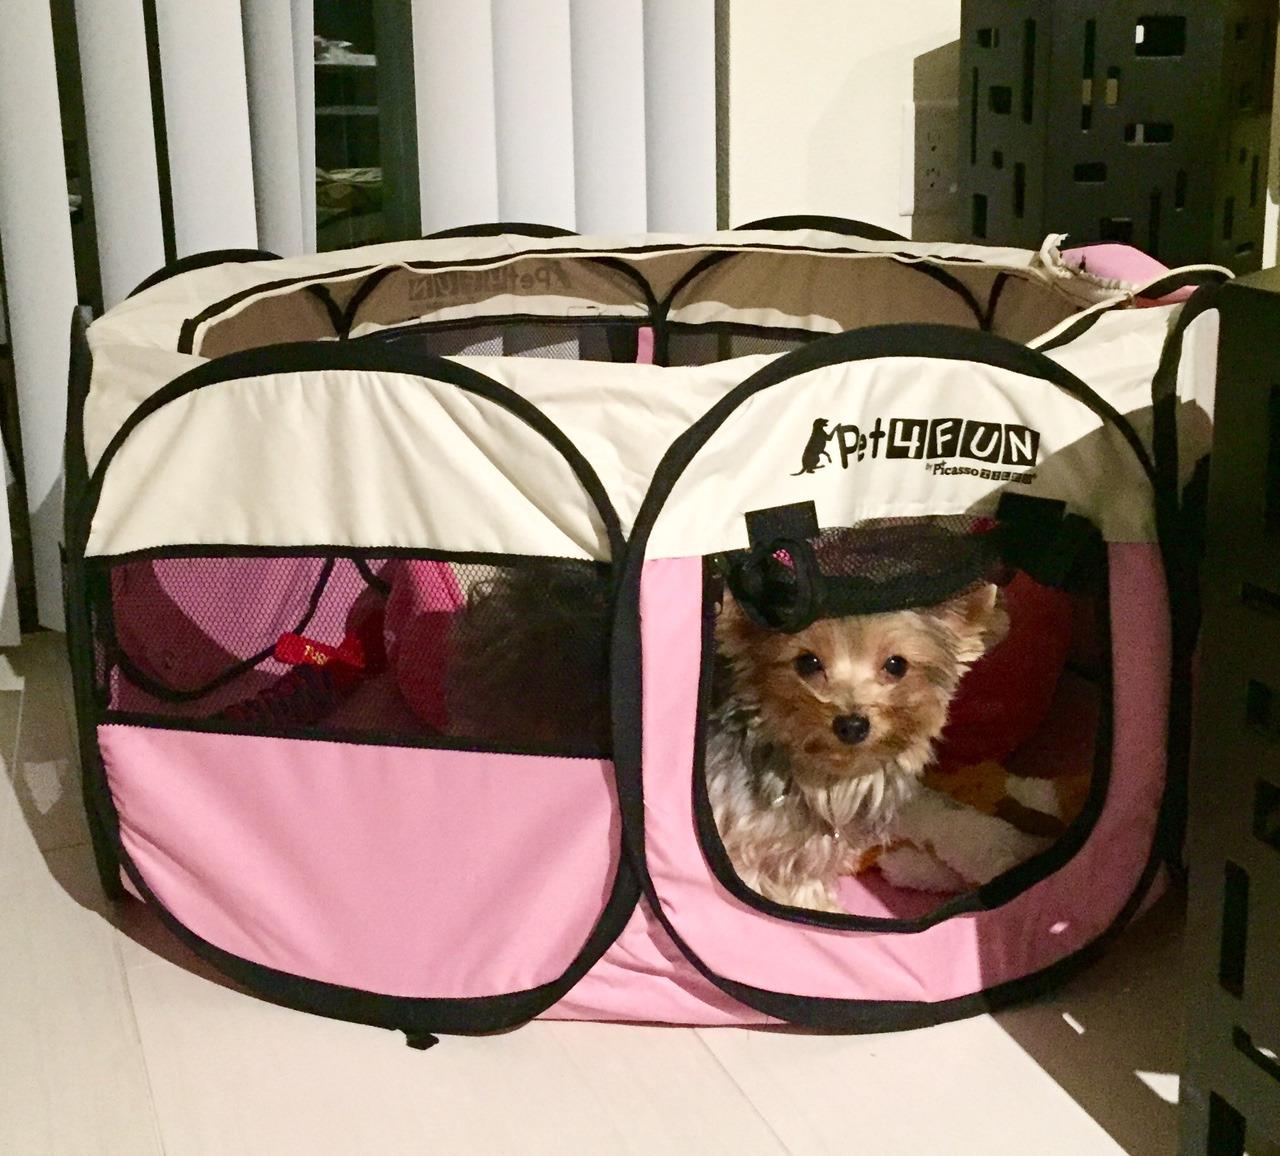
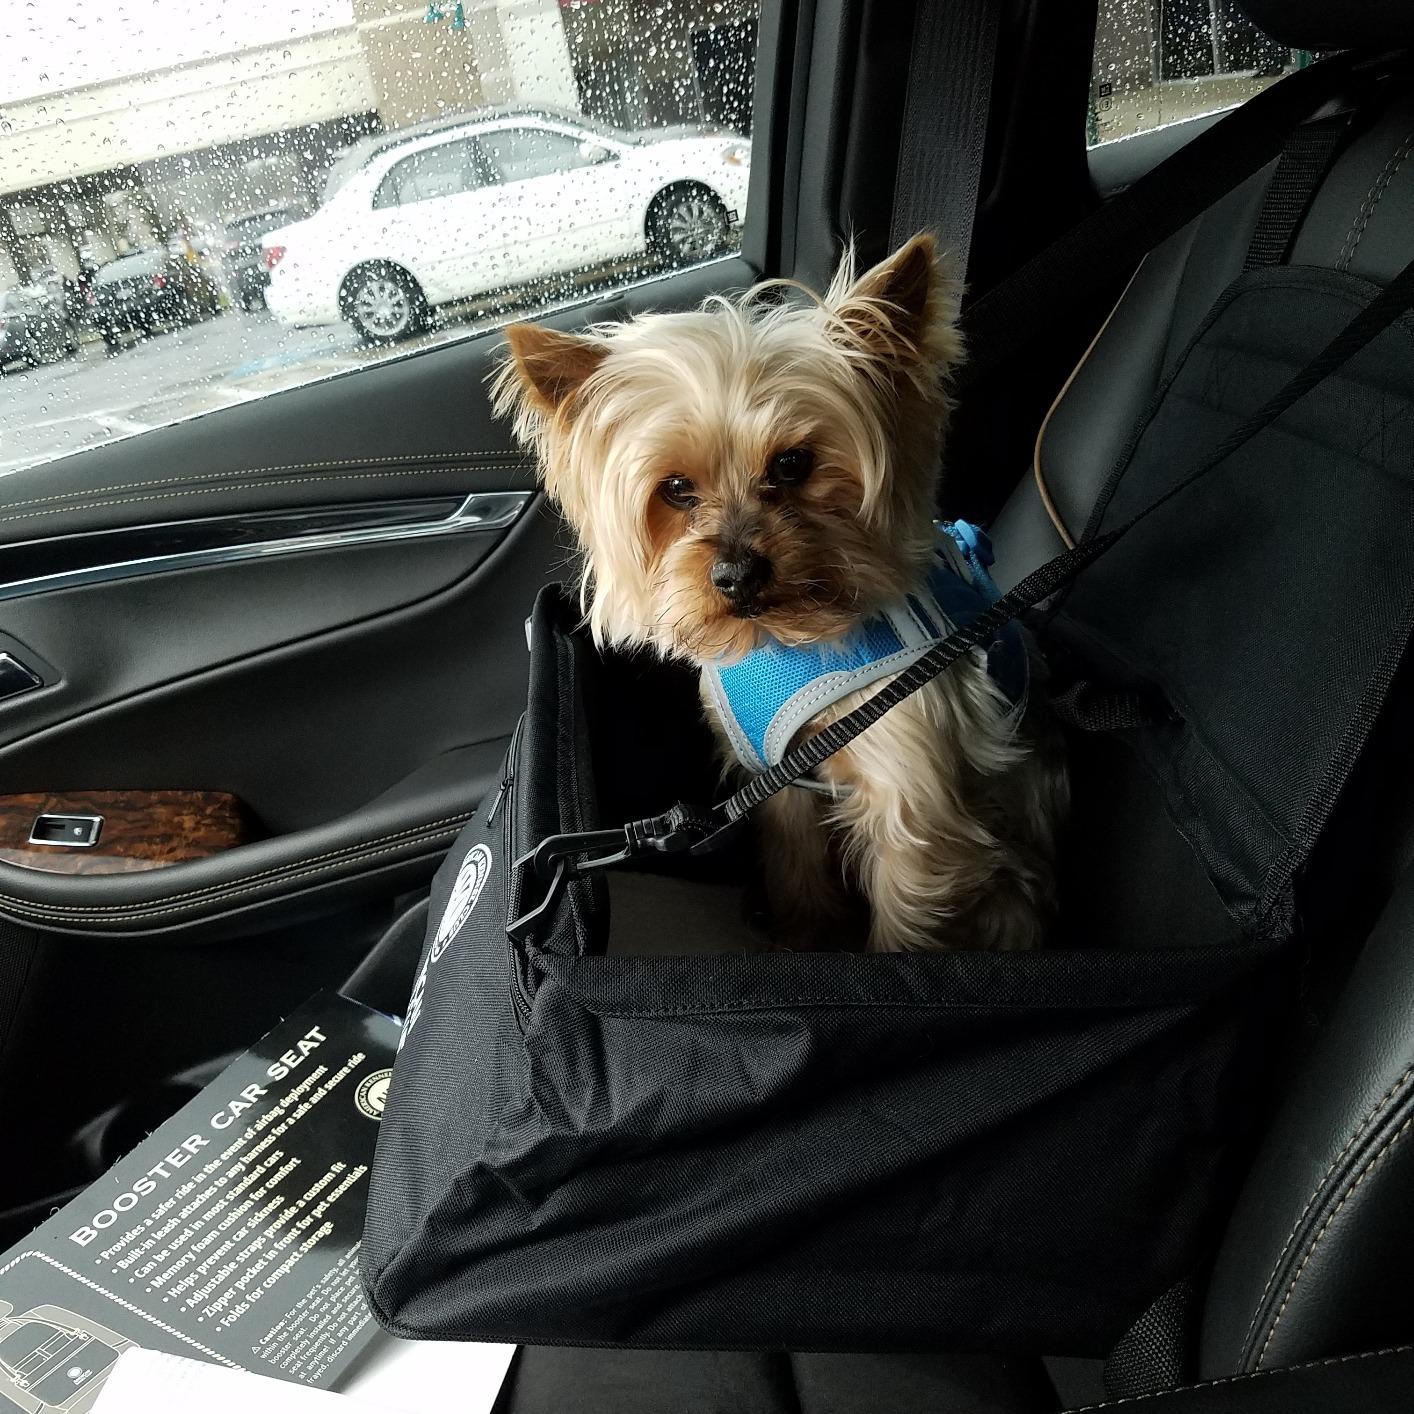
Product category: items_kennel
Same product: no